Paris in the Belle Époque

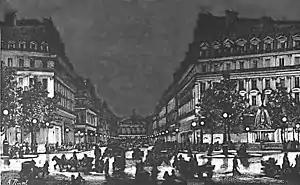
The first electric street lights in Paris, on the Avenue de l'Opéra (1878)

The work of creating parks, squares and promenades during the "Belle Époque" continued in the Second Empire style. The projects were managed at first by Jean-Charles Adolphe Alphand, who had been the head of department of parks and promenades under Haussmann and was elevated to the post of Director of Public Works of Paris, a position he held until his death in 1891. He was also the director of works of the 1889 Universal Exposition, responsible for building the exposition's gardens and pavilions. Alphand finished several of the projects begun under Haussmann: the Parc Montsouris (1869–1878), the Square Boucicaut (1873), and the Square Popincourt (later renamed Parmentier, and still later Maurice-Gardette), which replaced a demolished slaughterhouse and opened in 1872. Alphand's first major project of the "Belle Époque" was the Jardins du Trocadéro, the site of the Universal Exposition of 1878 that surrounded the enormous Palais de Trocadéro, which served as the main building for the exposition. He filled the park with a grotto, fountains, gardens and statues (the statues can now be seen on the parvis of the Musée d'Orsay). The park also displayed the full-sized head of the Statue of Liberty ("Liberty Enlightening the World") before the statue was completed and shipped to New York City. The grotto and much of the park are still preserved as they were. It was used again for the Universal Exposition of 1889 Exposition, and with new fountains and a new palace added, it was also used for the Universal Exposition of 1937.